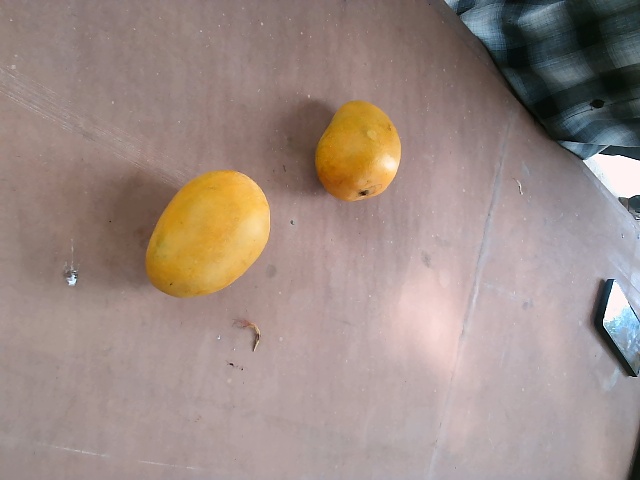
Label: Ripe_Mango